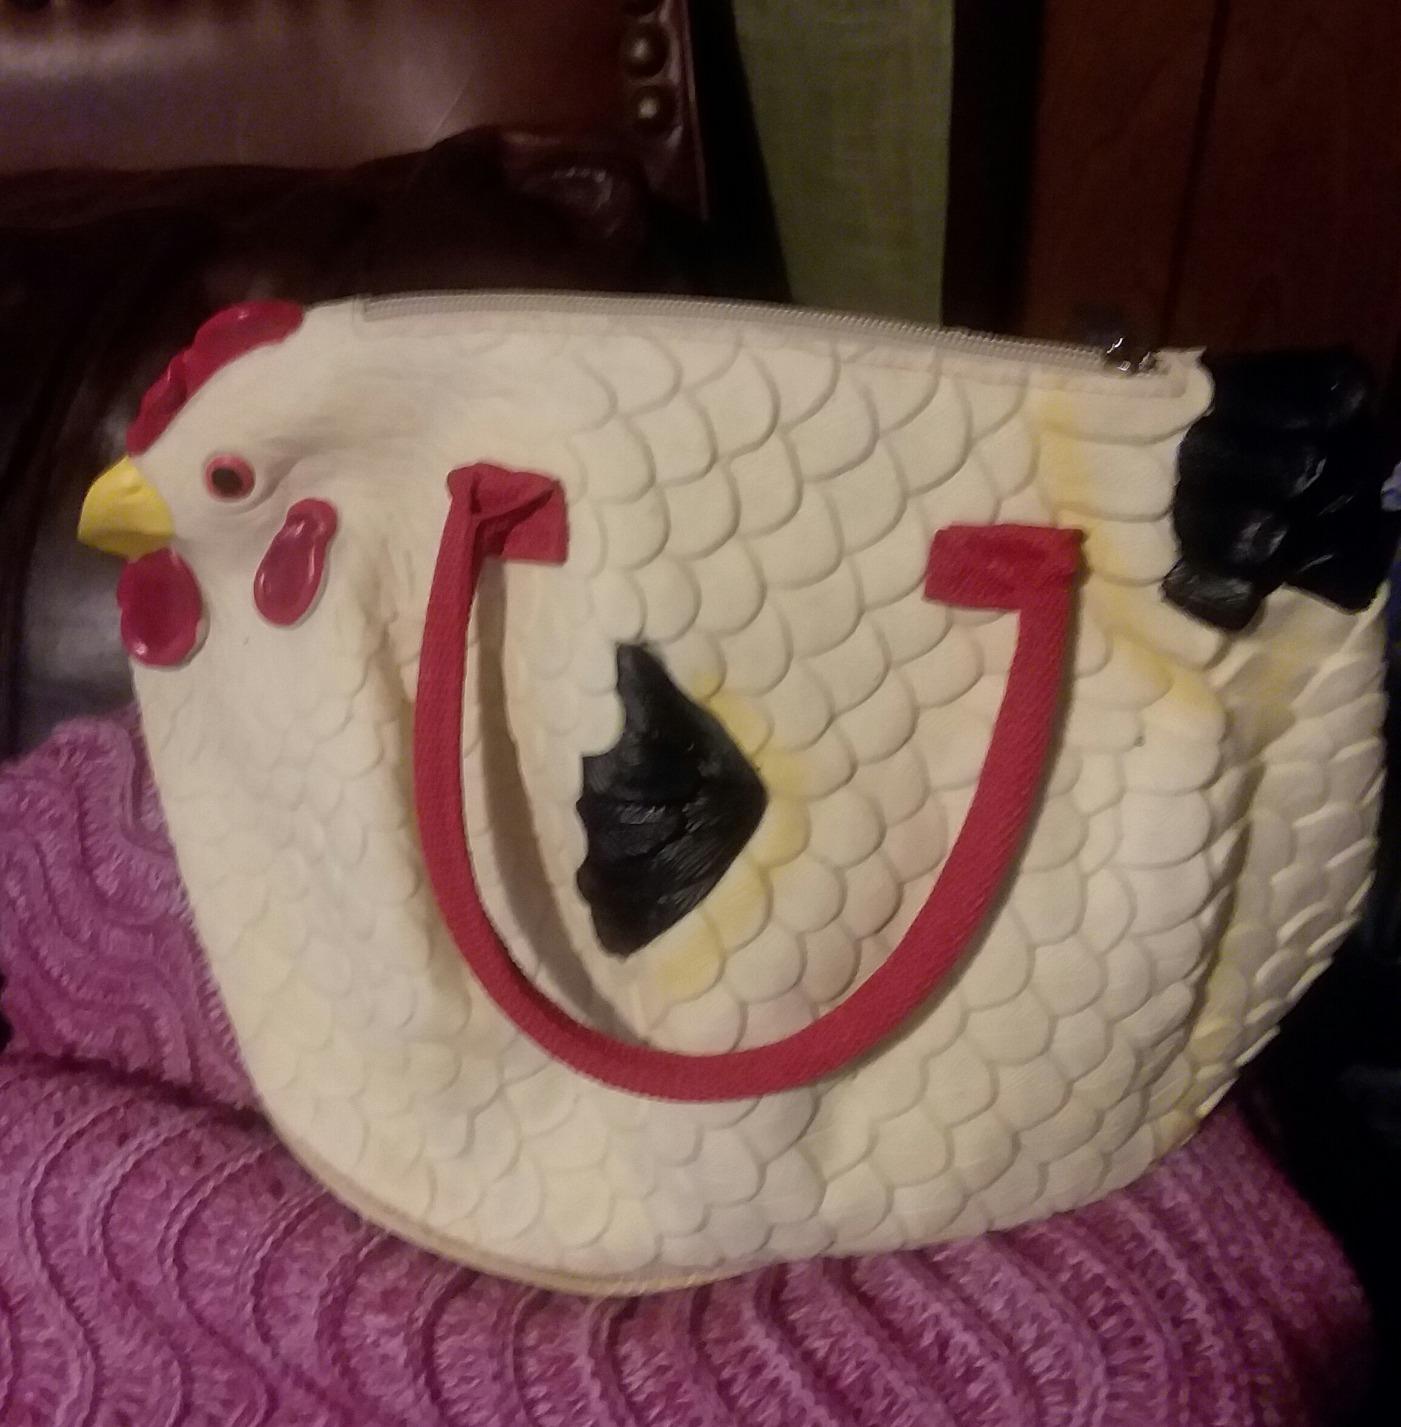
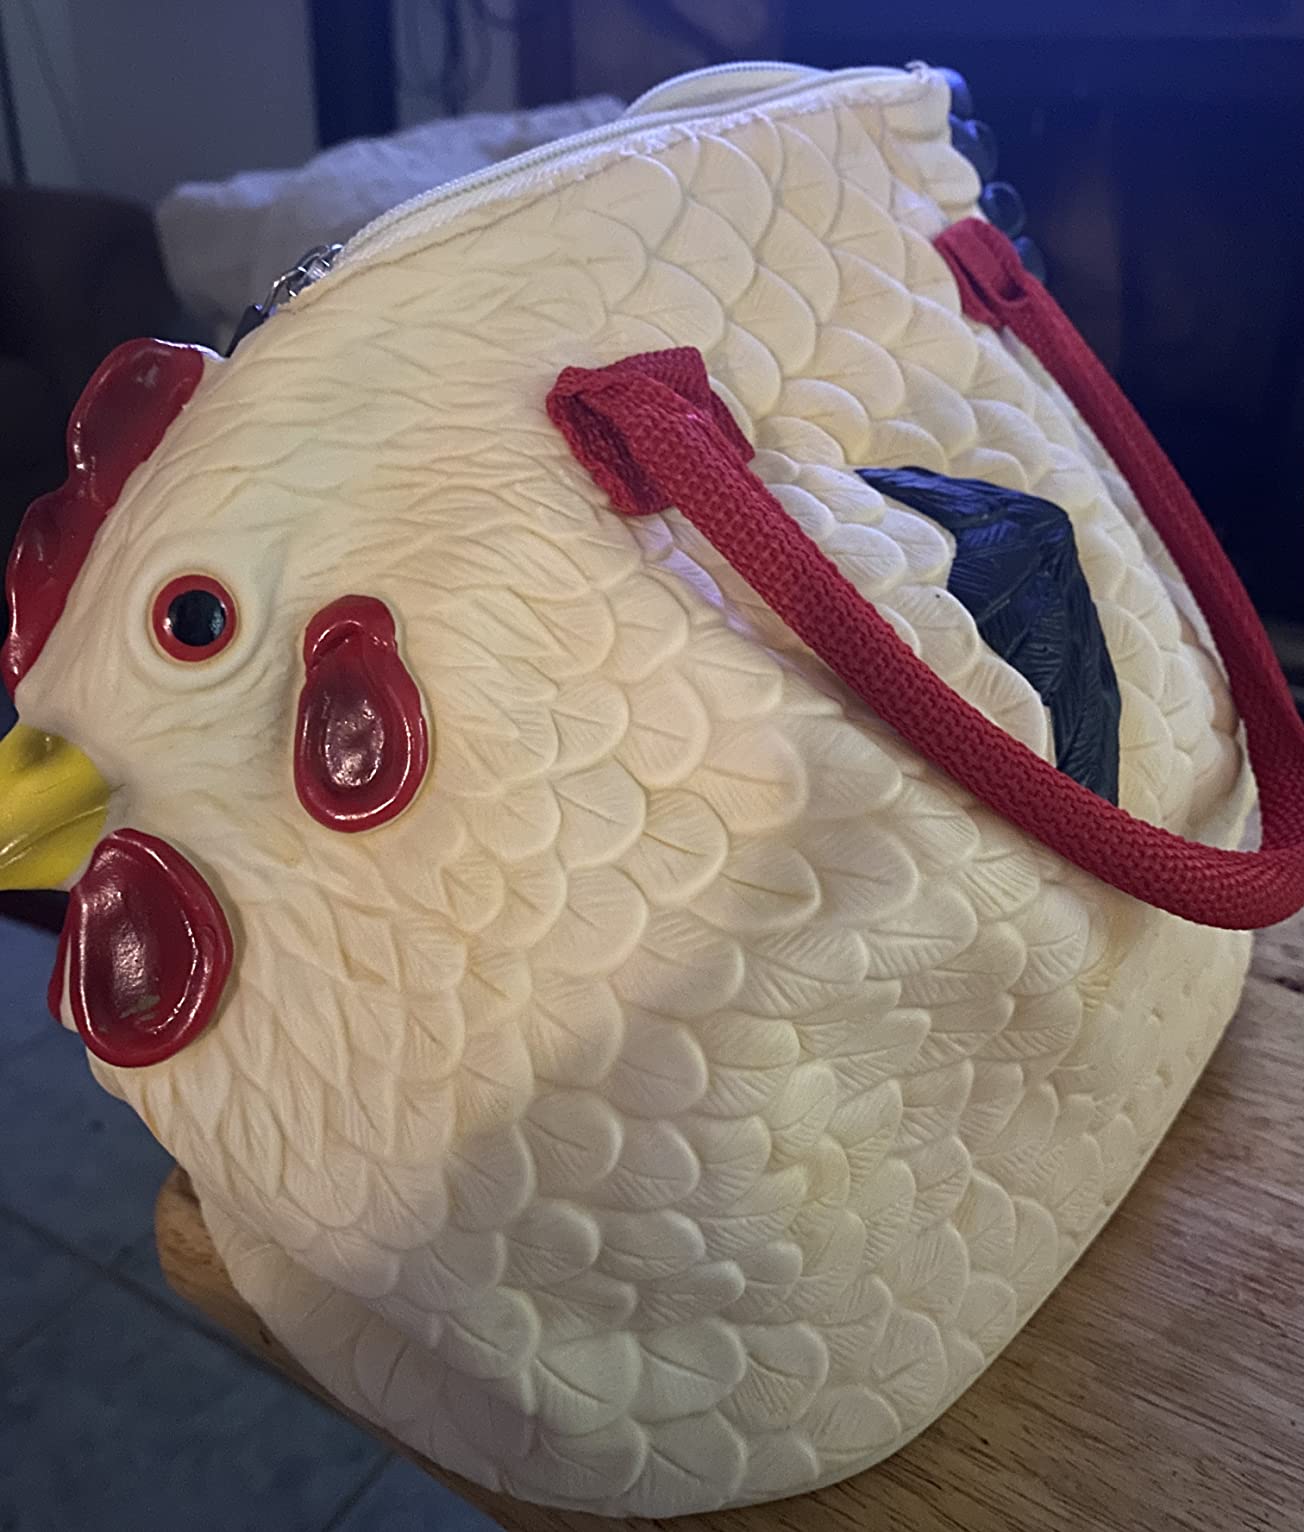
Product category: accessories_handbag
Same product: yes